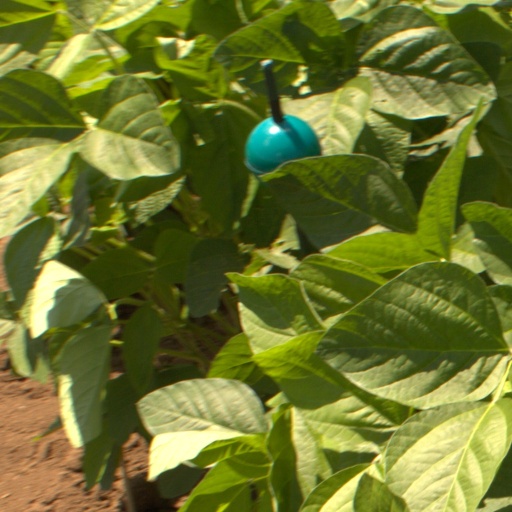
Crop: soybean